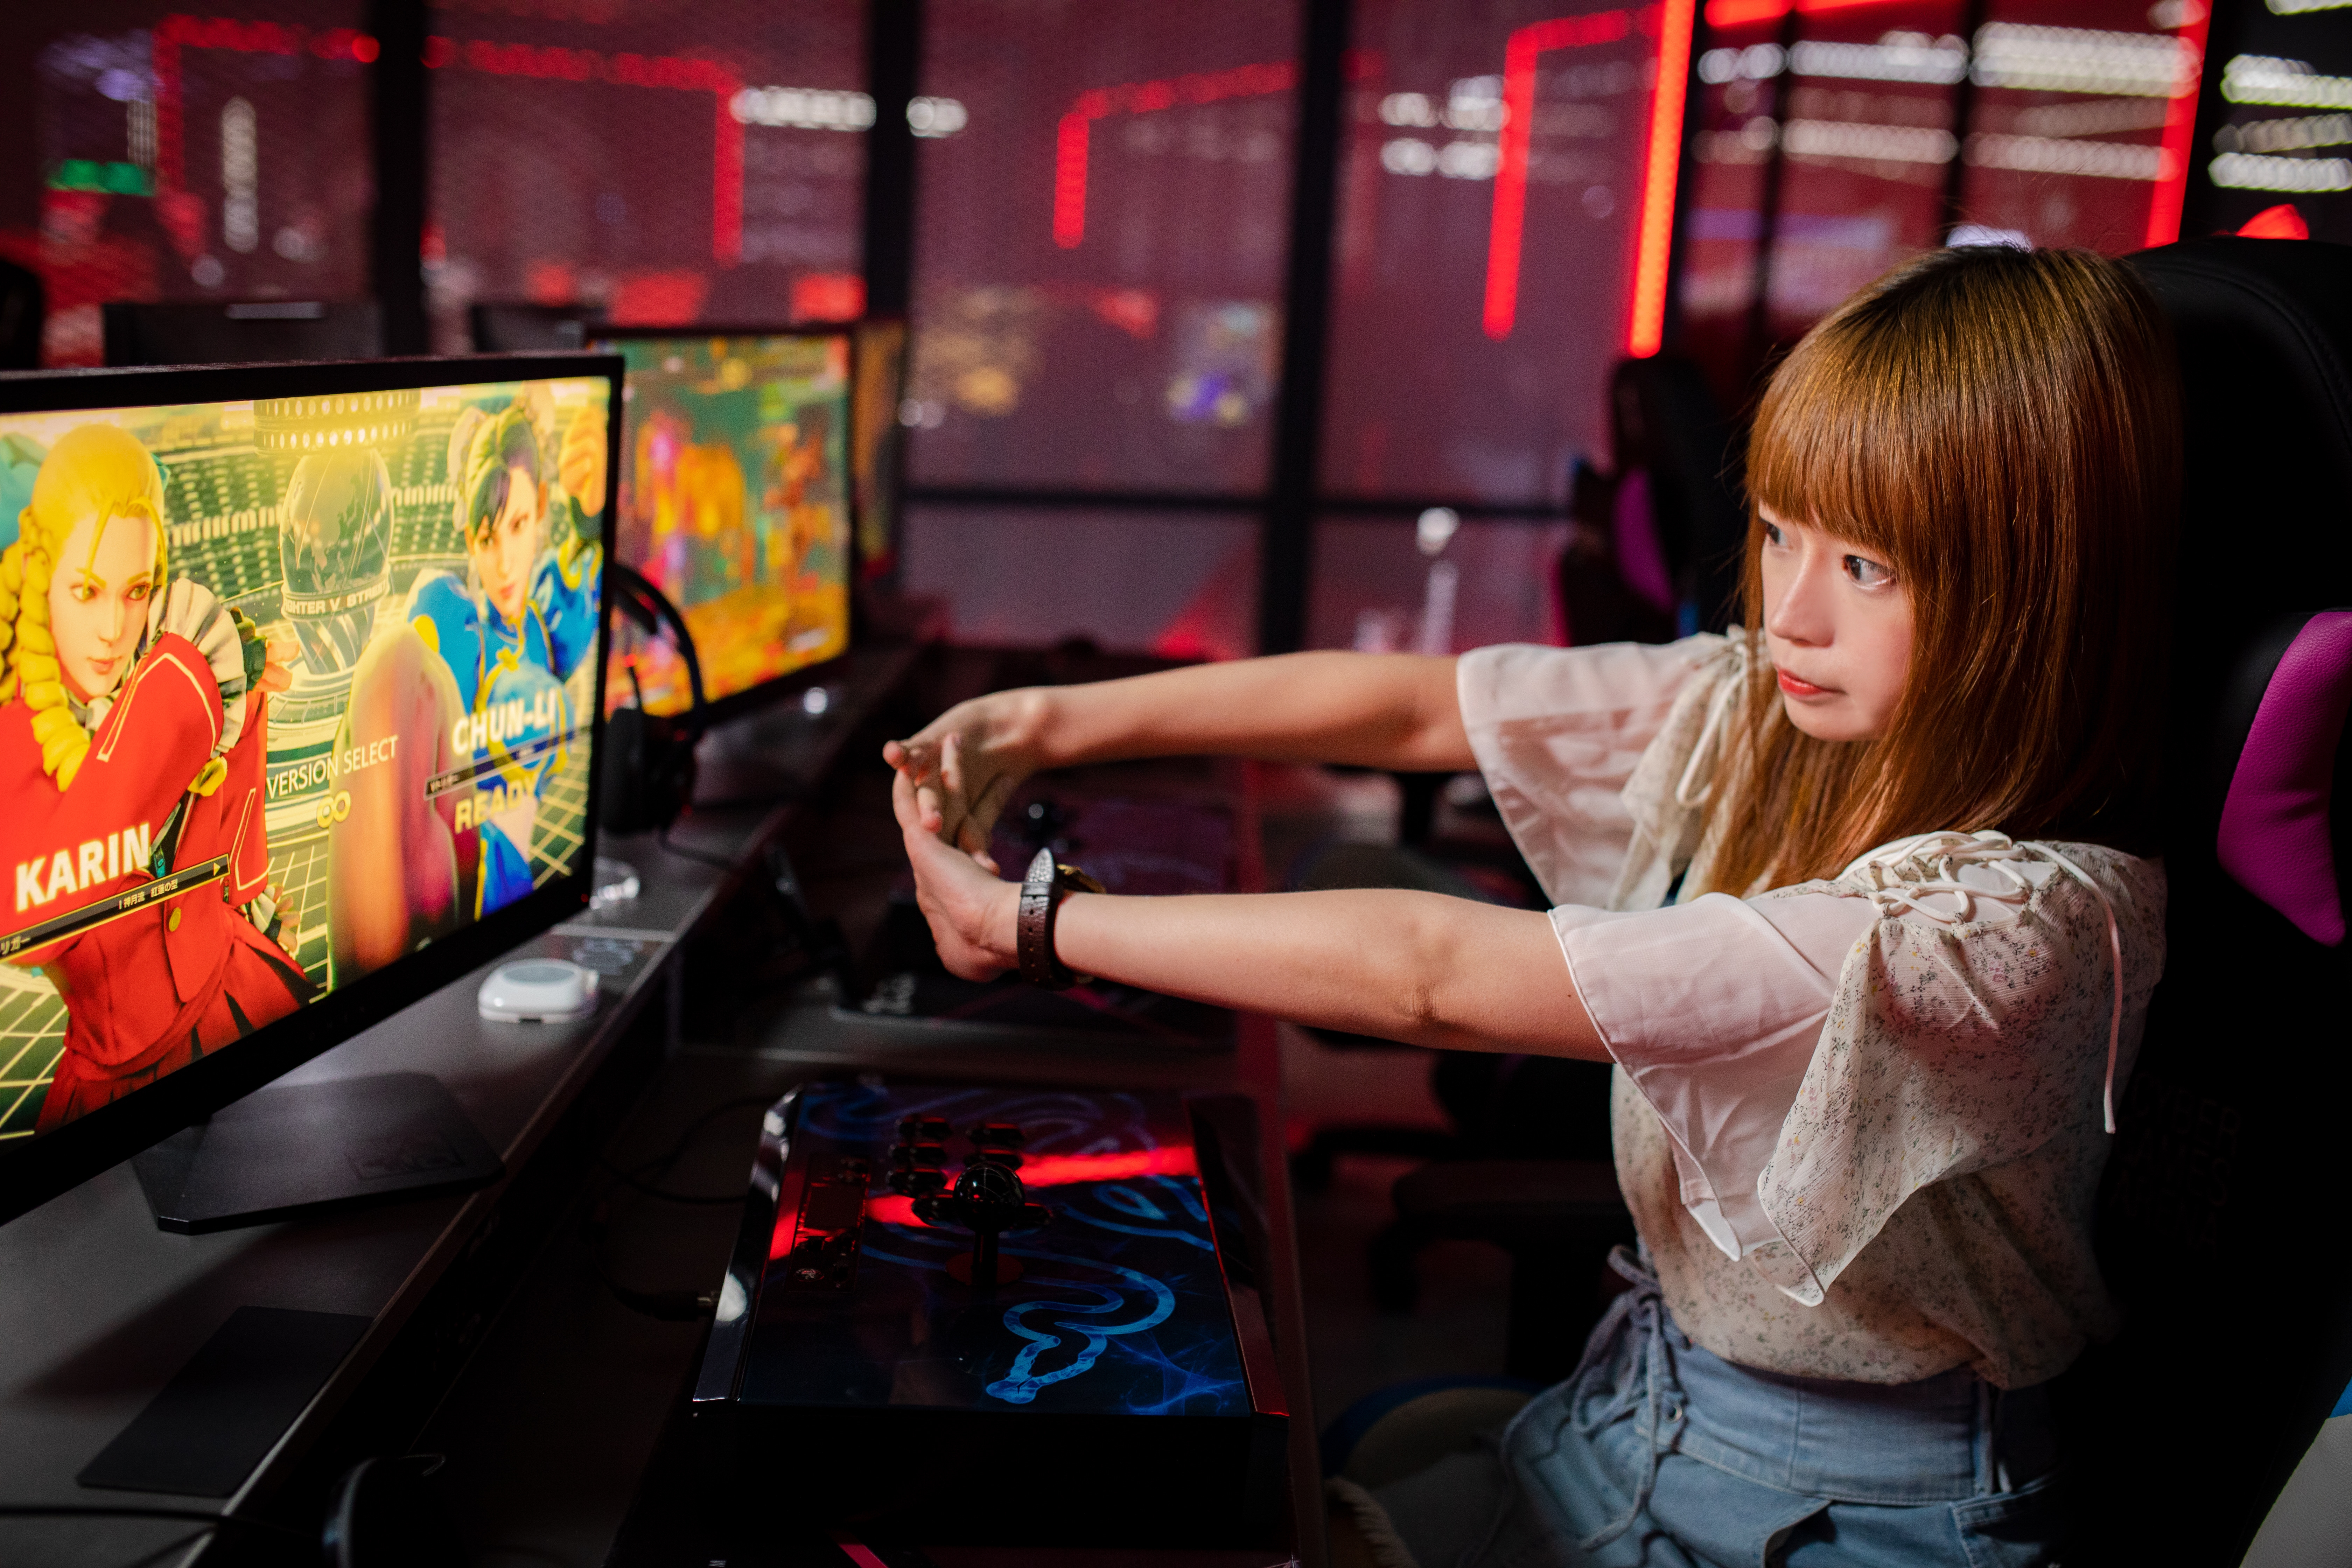
game, games, arcade game, gamer, technology, electronic device, fun, recreation, electronics, room, photography, recreation room, machine, display device, Video game arcade cabinet, play